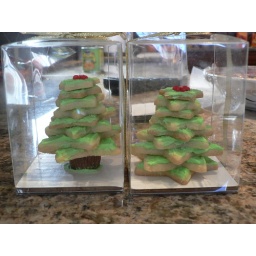
How to make cute stacking christmas cookies in the shape of a treeHow to make cute stacking christmas cookies in the shape of a treeHow to make cute stacking christmas cookies in the shape of a tree